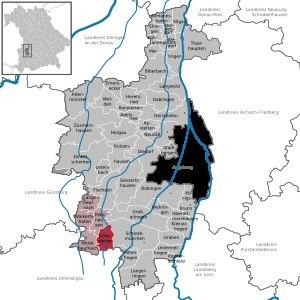
Scherstetten est une commune allemande de Bavière située dans l'arrondissement d'Augsbourg et le district de Souabe.